Jones and Ginzel

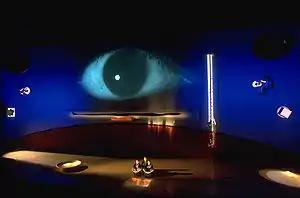
"Interim" (Brooklyn Academy of Music, Brooklyn, New York), 1995 (Kristin Jones / Andrew Ginzel), photo by T. Charles Erickson

Kristin Jones and Andrew Ginzel have worked collaboratively since 1985 on many commissioned private and public projects, as well as museum and gallery exhibitions internationally. Current and recent major works include the Visual Arts Complex at the University of Colorado at Boulder, the Hoboken Ferry Terminal in New Jersey, the Tiber River in Rome, and public buildings in Florida and Utah.